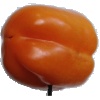
Label: orange_pepper